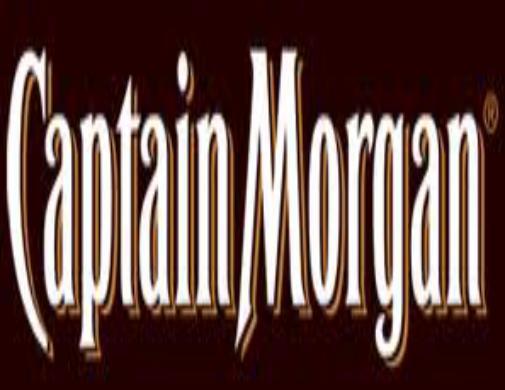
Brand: Captain Morgan
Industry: Food